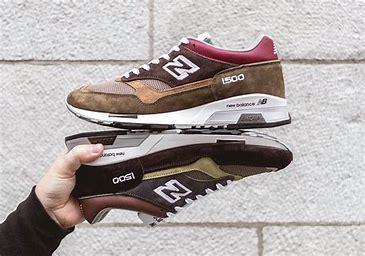
Brand: New
Model: Balance 1500